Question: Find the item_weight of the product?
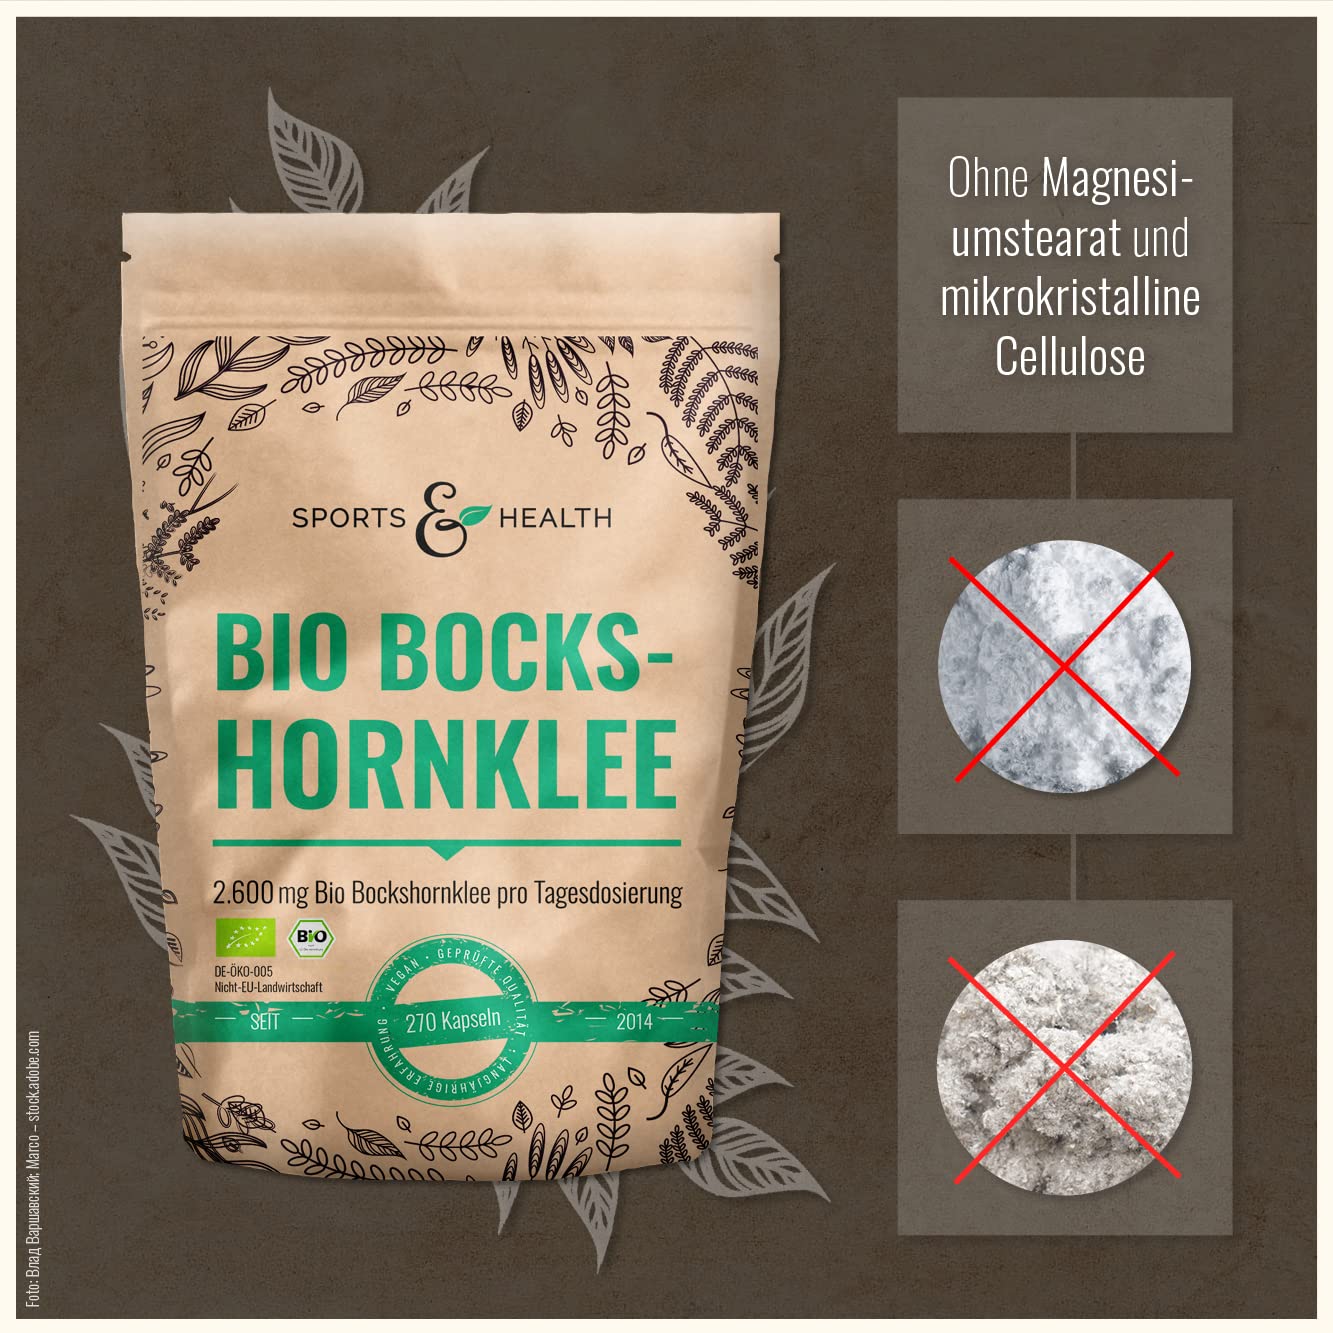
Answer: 2.6 milligram